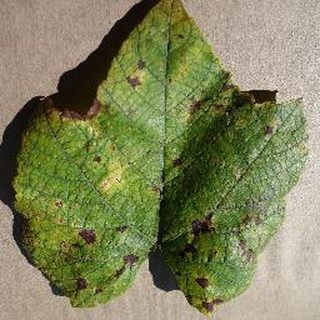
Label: grape_leaf_blight